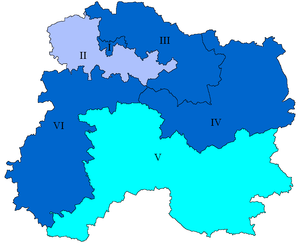
Députés de la Marne en 2002
Département décrit comme « riche et conservateur », la Marne a toujours été dominée par la droite, d'abord par les centristes, puis par les gaullistes et finalement par l'UMP.